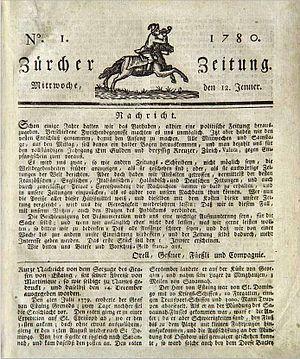
La question des langues en Suisse est une composante culturelle et politique centrale de la Suisse. L'allemand, le français, l'italien et le romanche sont les quatre langues nationales de la Suisse ; les trois premières étant en usage officiel pour les rapports à la Confédération. Les cantons déterminent leurs langues officielles en veillant à la répartition territoriale traditionnelle des langues et en prenant en considération les minorités linguistiques autochtones.
1780 est une année bissextile commençant un samedi.
1ᵉʳ janvier :